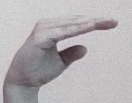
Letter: jeem